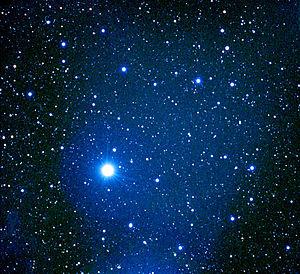
NGC 1990 est une nébuleuse par réflexion située dans la constellation d'Orion. Cette nébuleuse est aussi appelée ε Orionis Nebula. Elle a été découverte par l'astronome germano-britannique William Herschel en 1786.